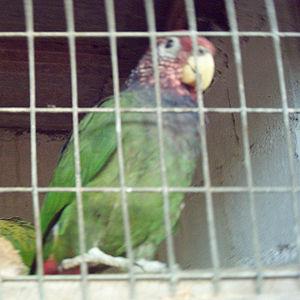
La Pione pailletée est une espèce d'oiseaux de la famille des Psittacidae.